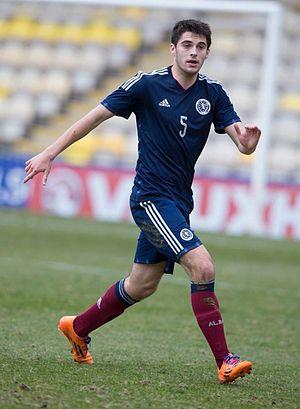
Stephen Hendrie est un footballeur écossais, né le 8 janvier 1995 à Glasgow en Écosse. Il évolue actuellement au Kilmarnock FC au poste de défenseur gauche.